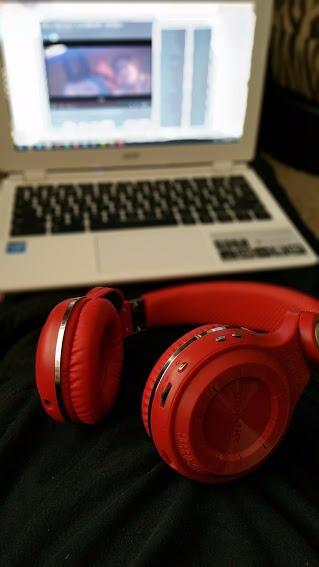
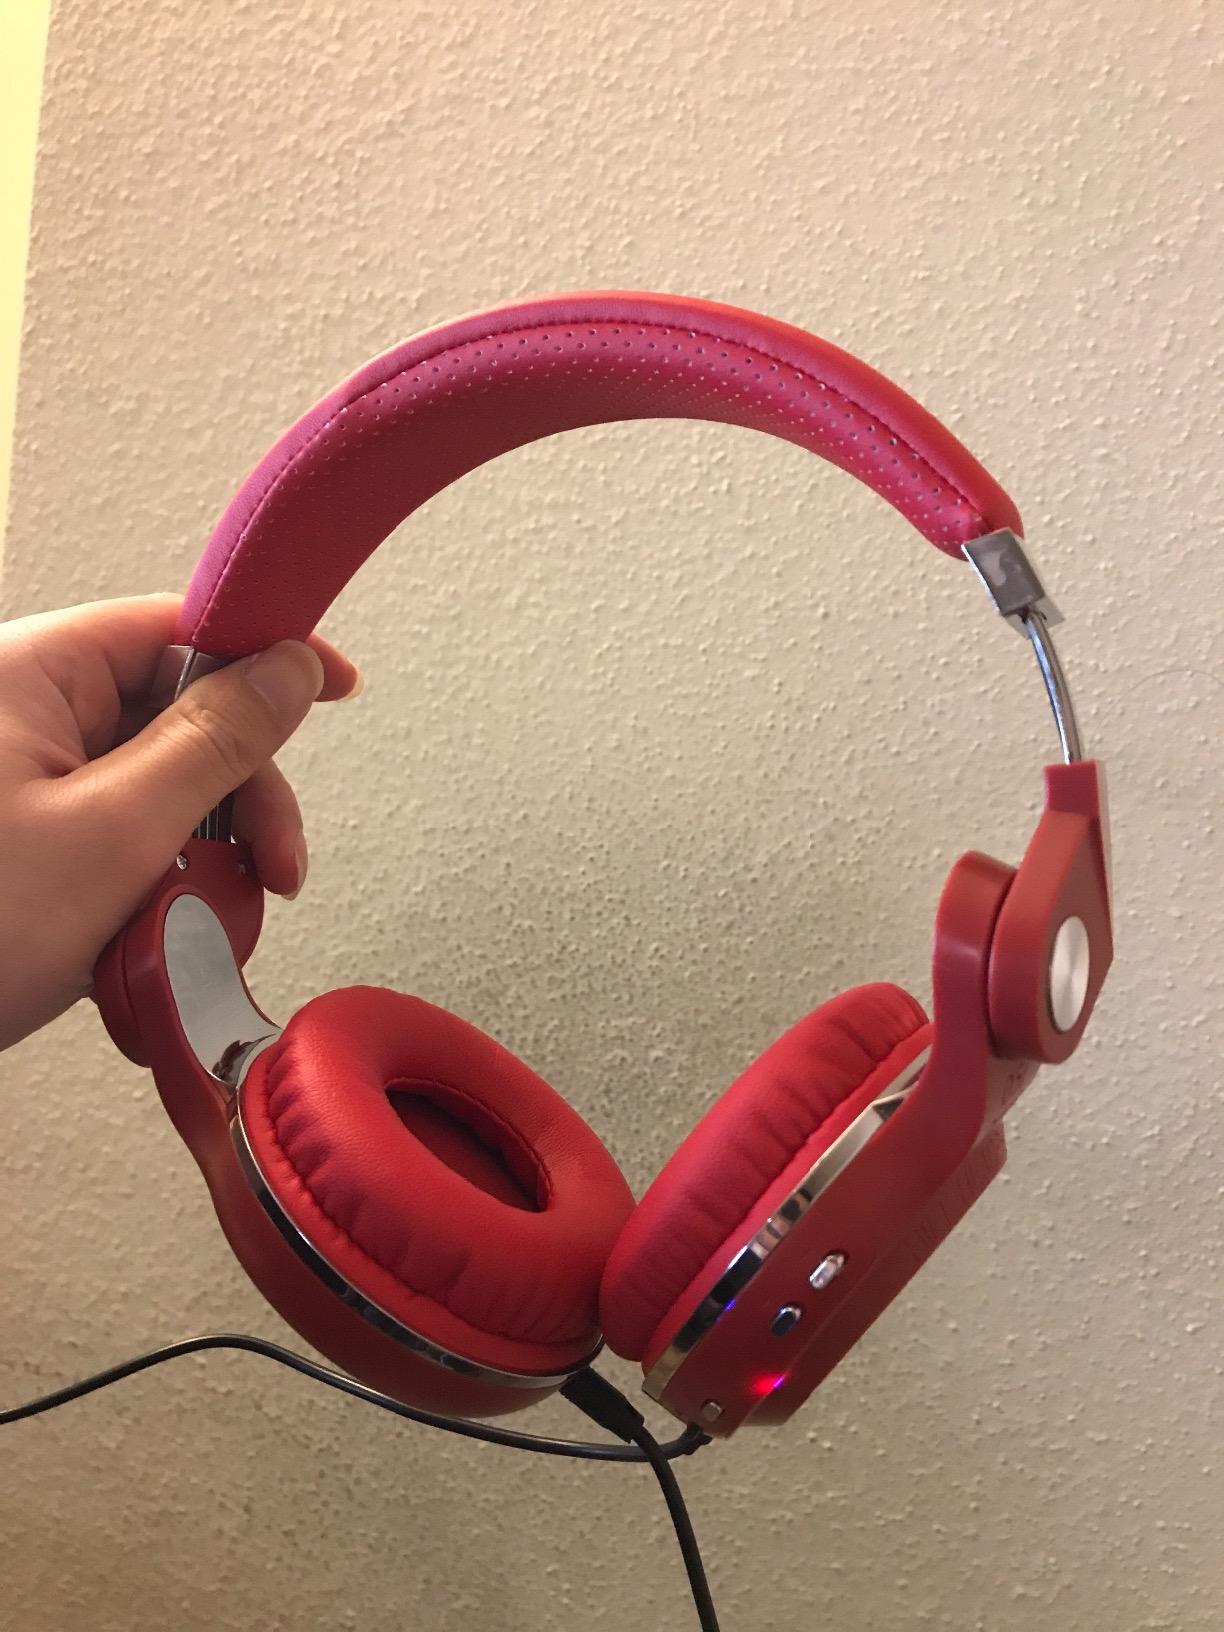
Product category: headphones
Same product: yes